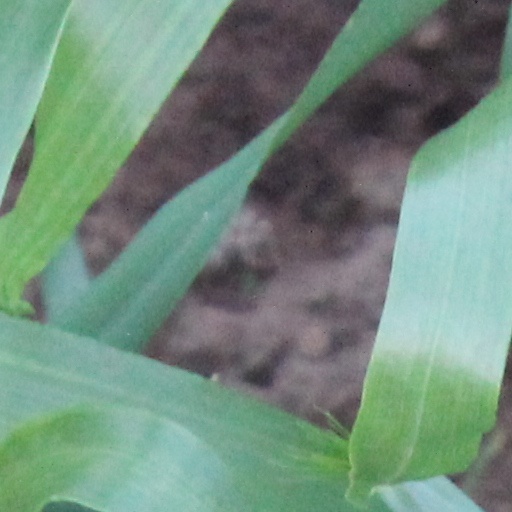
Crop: wheat